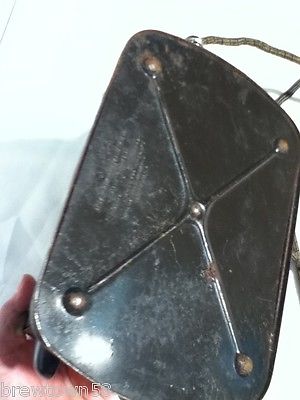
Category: toaster